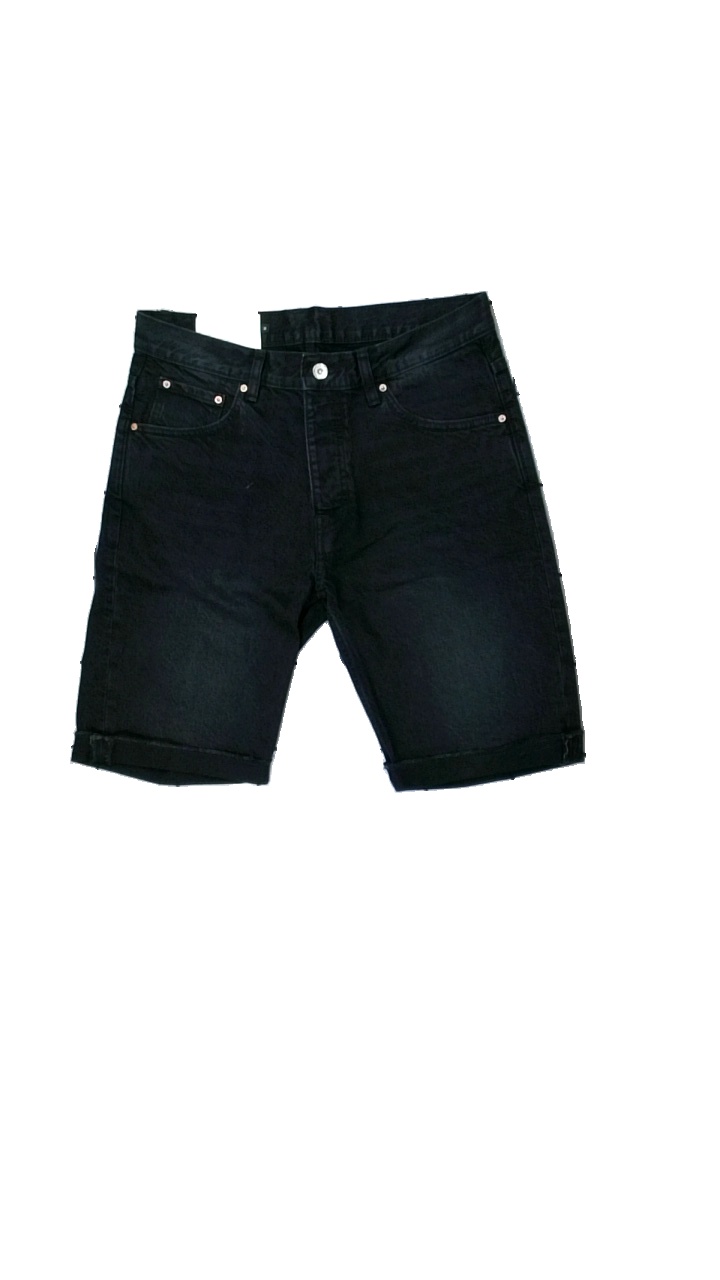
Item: Shorts (Men)
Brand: Vailent
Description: svarta jeans shorts
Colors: Black
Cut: Regular
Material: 100% cotton
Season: Summer
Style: Denim
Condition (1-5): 5
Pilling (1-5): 5
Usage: Reuse
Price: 50-100